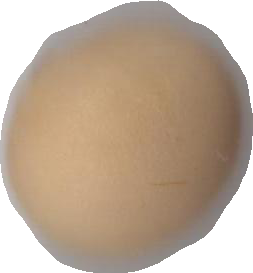
Variety: Grobogan